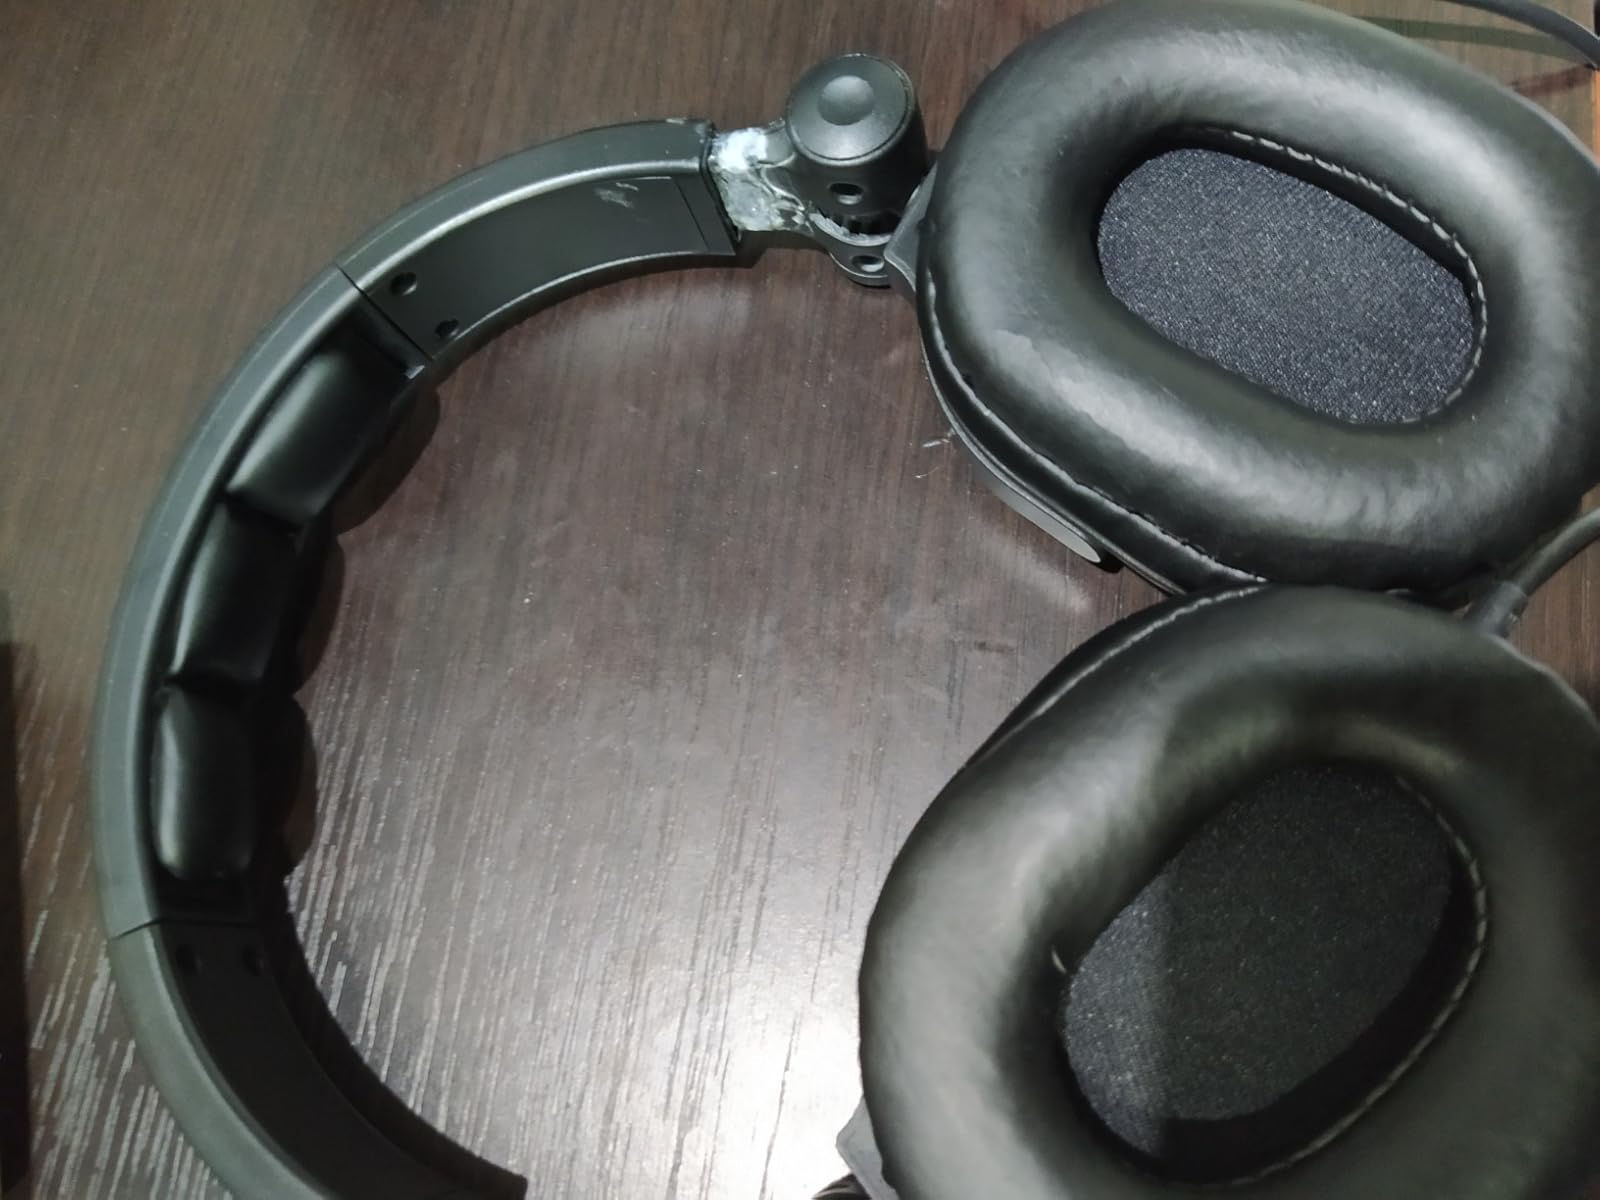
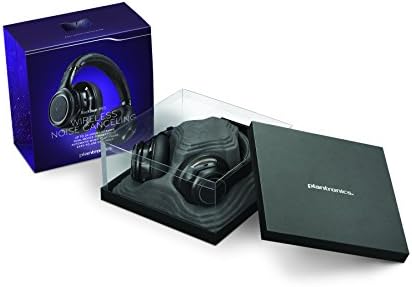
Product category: headphones
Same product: no